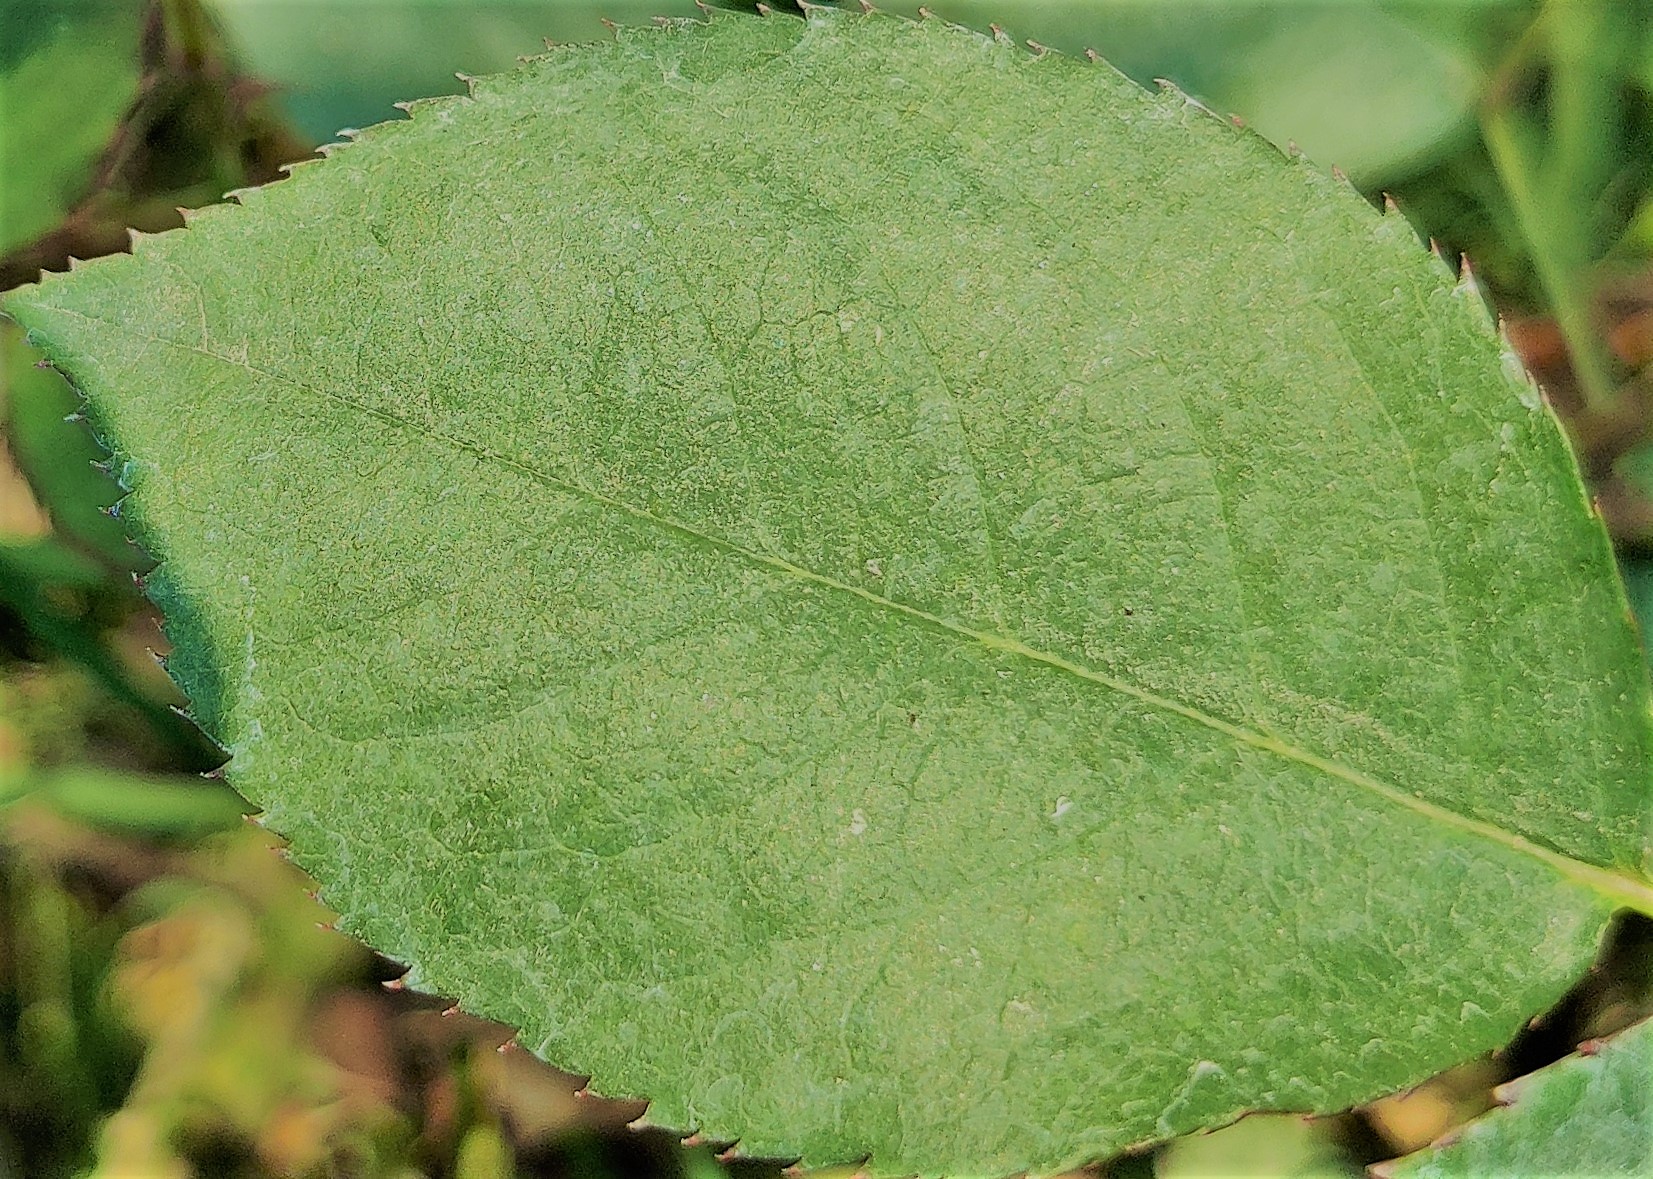
Label: Fresh Leaf